Eliza Ellen Leonard

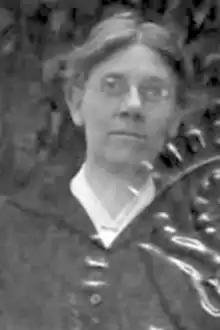
Eliza Ellen Leonard, from her 1918 U.S. passport application

Leonard taught school for a few years between college and medical school. In 1895, Leonard was commissioned as a medical missionary, and sent to the North China Mission, under the care of the Presbyterian Church in the U. S. A. Board of Foreign Missions. She was sponsored by the Women's Synodical Mission Society in Seattle. She survived the Boxer Rebellion violence in the city in 1900, though she was reported killed or "probably slain" in some American newspapers.